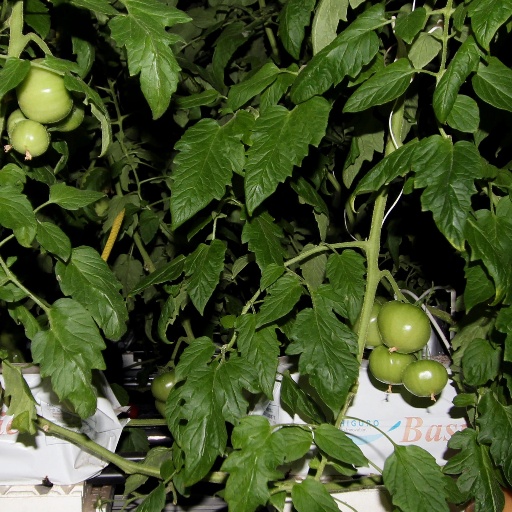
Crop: tomato